Reinhard Suhren

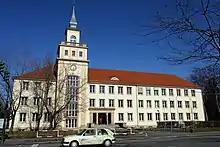
"Landständische Oberschule" in Bautzen

He began his naval career with the "Reichsmarine" on 5 April 1935 as a member of "Crew 35" (the incoming class of 1935). He received his military basic training in the 2nd company in the 2nd department of the standing ship division of the Baltic Sea in Stralsund (5 April 1935 – 17 June 1935). He was then transferred to the school ship "Gorch Fock" (18 June 1935 – 26 September 1935) attaining the rank of "Seekadett" (midshipman) on 25 September 1935. Following his promotion he was posted to the light cruiser (27 September 1935 – 16 June 1936).